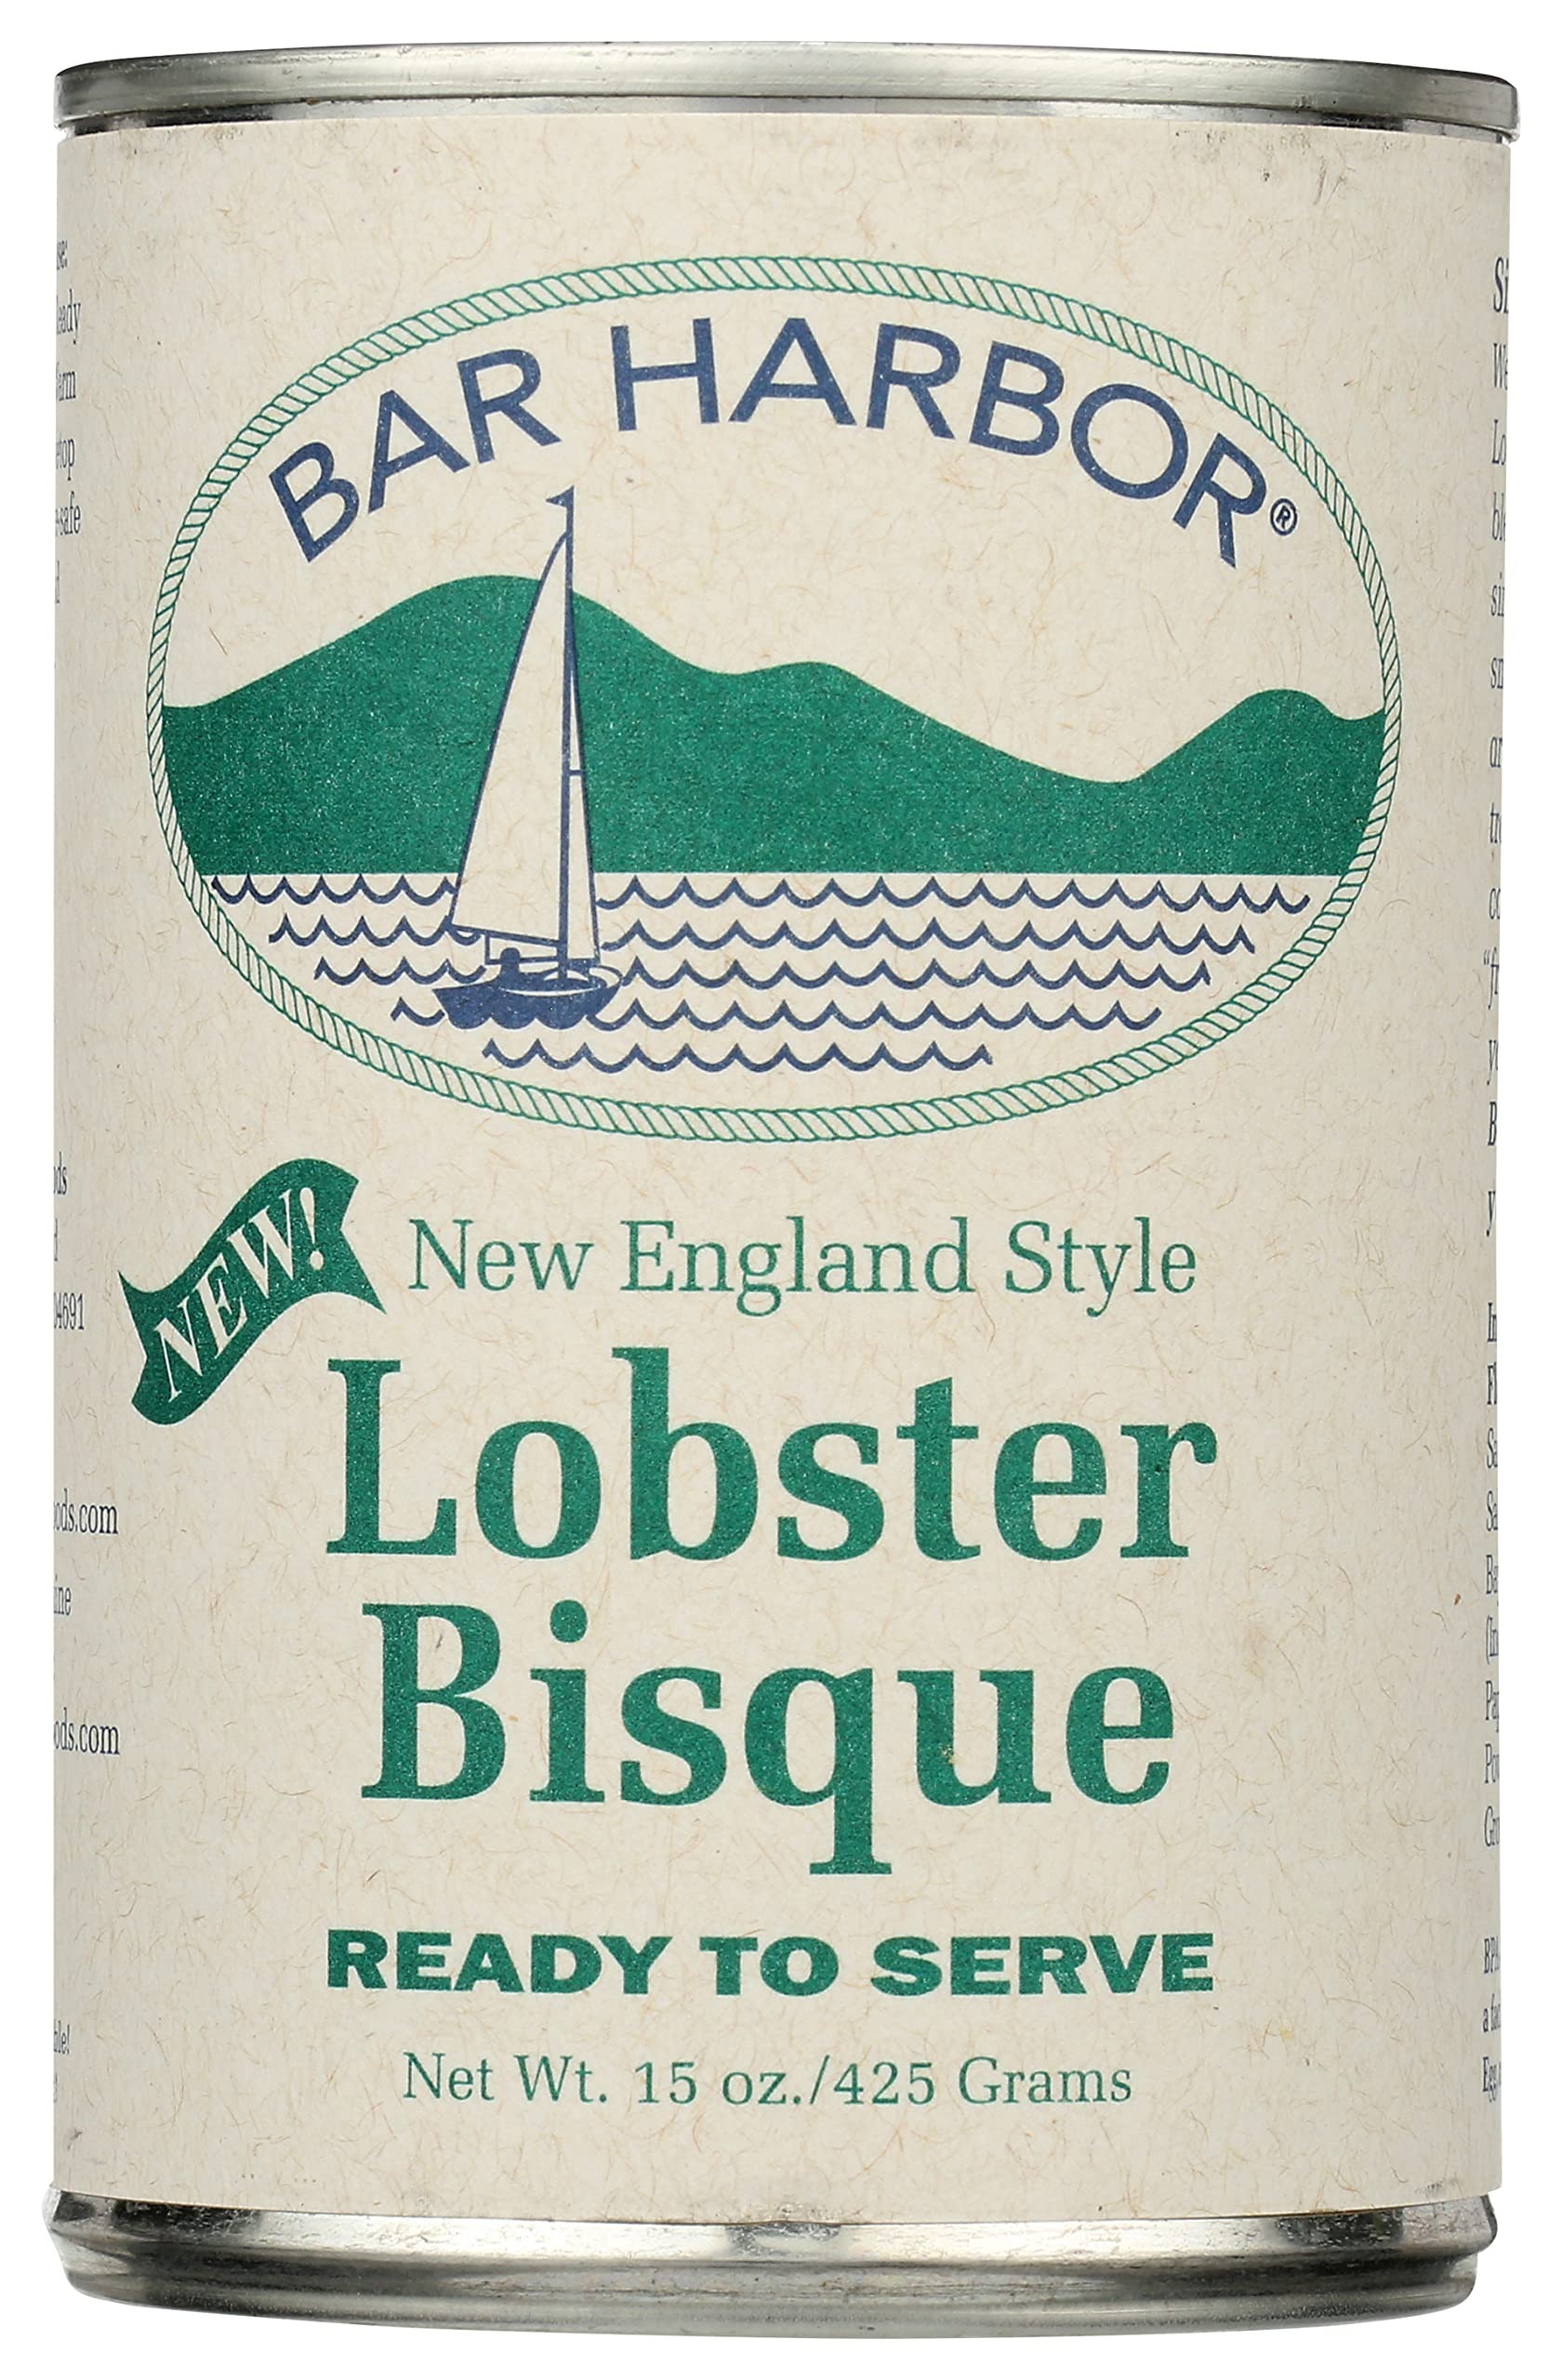
Item Name: Bar Harbor Soup Rts Bsque Lbstr Ne, 15 Oz (Pack of 6)
Bullet Point: Bar Harbor Soup Rts Bsque Lbstr Ne, 15 Oz (Pack of 6)
Value: 90.0
Unit: Ounce

Price: 49.25